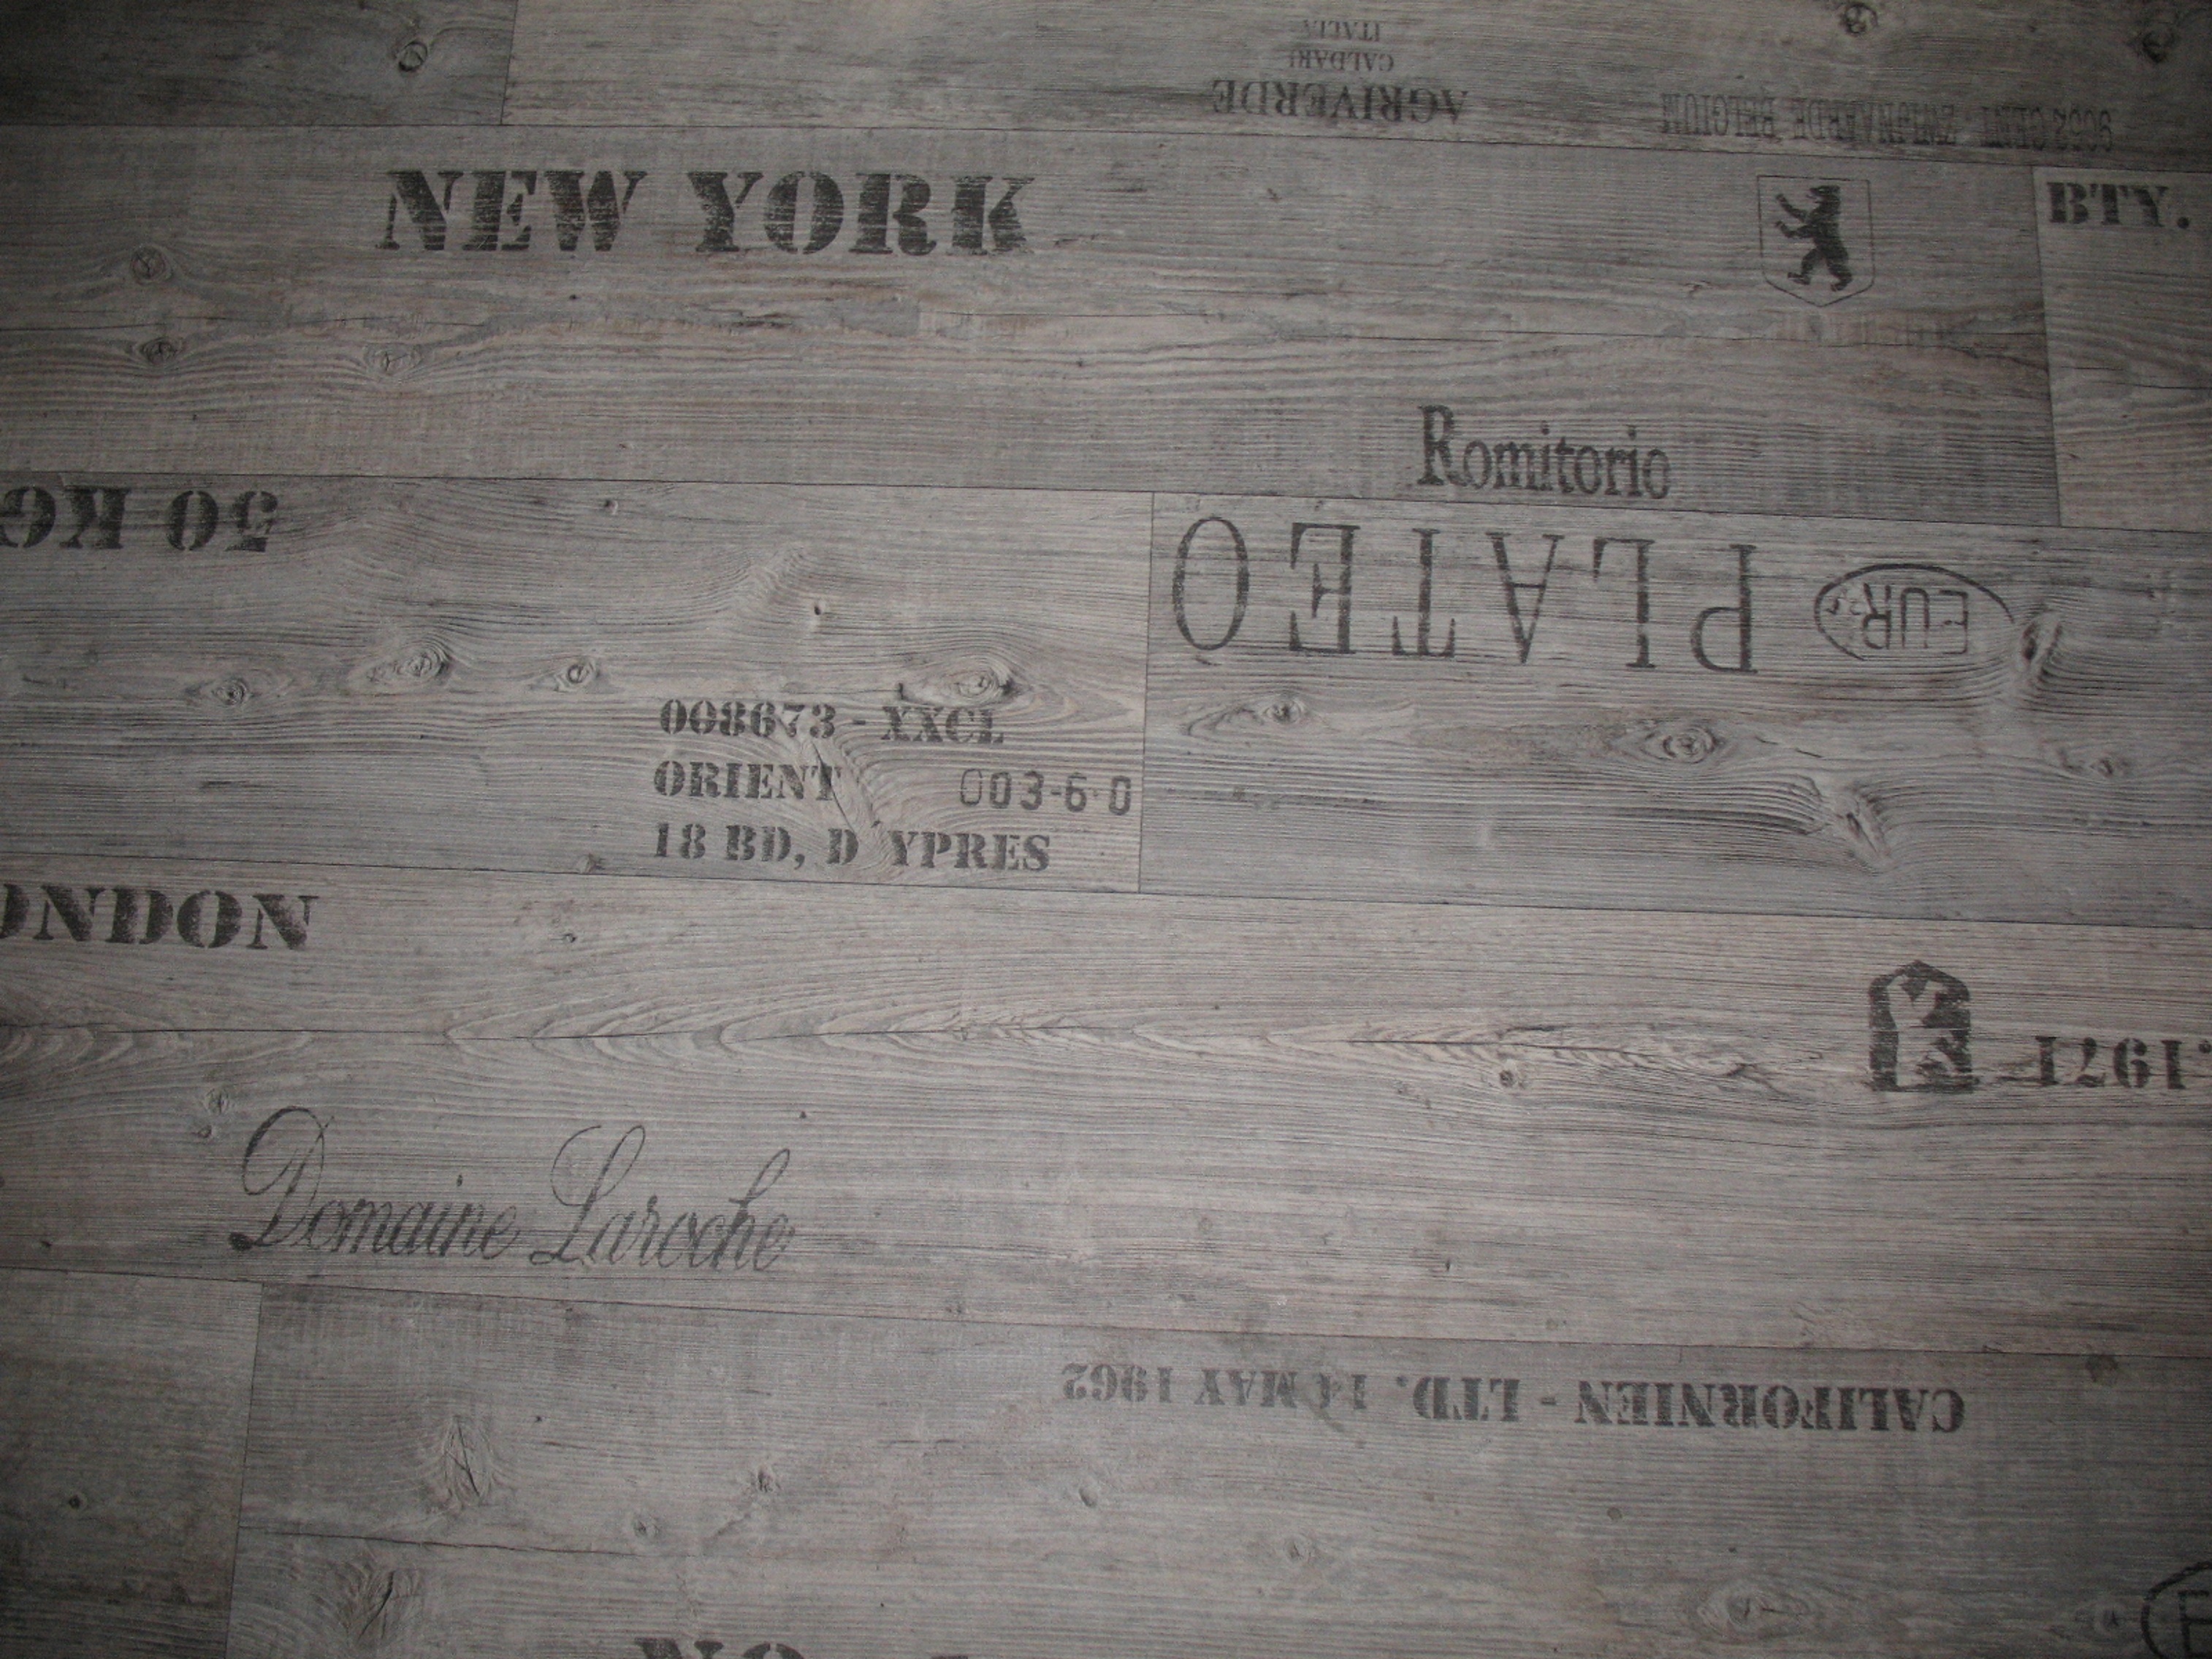
structure, wood, texture, floor, number, wall, background, text, planks, handwriting, parquet, flooring, commemorative plaque